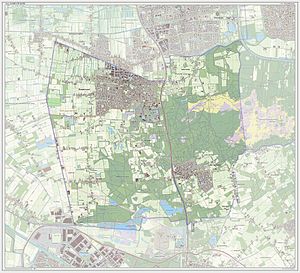
Loon op Zand
Loon op Zand er en kommune og en by i den sydlige provins Noord-Brabant i Nederlandene.